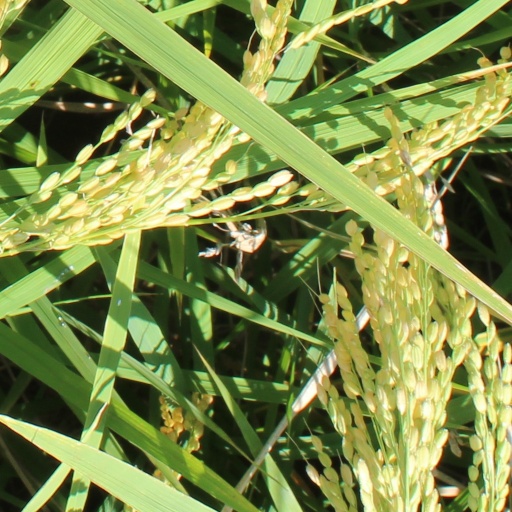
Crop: rice